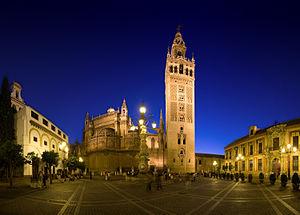
L'histoire d'al-Andalus recouvre les événements survenus au Moyen Âge, notamment entre 711 et 1492, sur l'ensemble des terres de la péninsule Ibérique sous domination musulmane.
La Giralda est l'ancien minaret de la grande mosquée almohade de Séville, en Andalousie. Après la reconquête de la ville, la mosquée a été convertie en cathédrale et la Giralda est devenu le clocher de la cathédrale. À la suite d'un tremblement de terre survenu au XIVᵉ siècle, qui a entraîné la destruction de la mosquée d'origine, les devis de construction de la nouvelle cathédrale Notre-Dame de Séville prévoyaient la préservation de la Giralda, qui a cependant fait l'objet de modifications en fonction du style architectural espagnol. C'est l'un des monuments les plus importants de l'architecture hispano-musulmane et la figure symbolique de Séville, à tel point qu'une règle implicite d'urbanisme de la ville interdit à tout autre bâtiment du centre de la capitale andalouse d'atteindre sa hauteur.